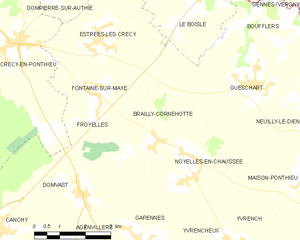
Carte des communes françaises Brailly-Cornehotte